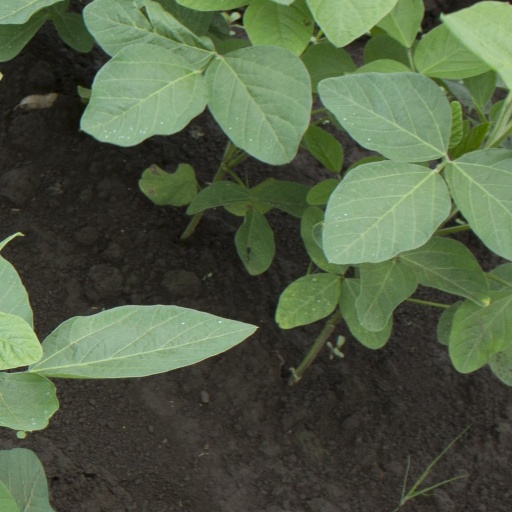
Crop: soybean